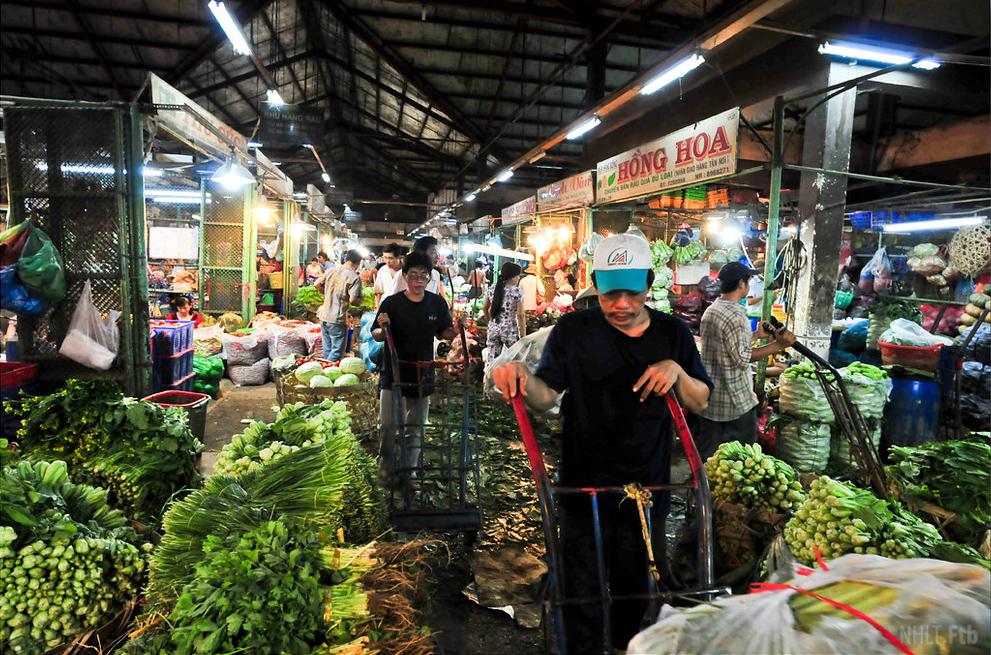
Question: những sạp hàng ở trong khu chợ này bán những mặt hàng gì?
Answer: bán rau củ quả